Patintero

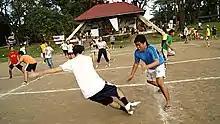
People playing "patintero"

Patintero, also known as harangang-taga or tubigan, ("Intl. Translate:" Escape from the hell or Block the runner) is a Filipino traditional children's game. Along with "tumbang preso", it is one of the most popular outdoor games played by children in the Philippines.